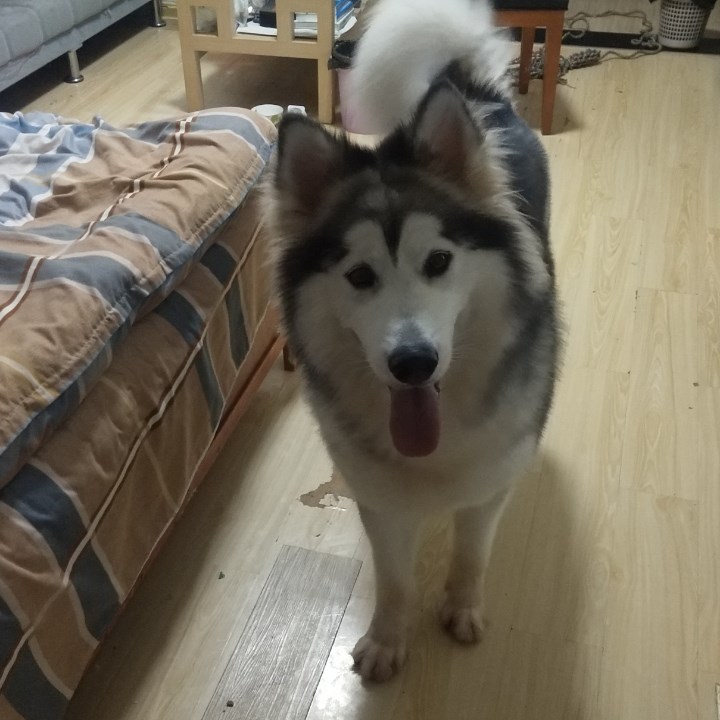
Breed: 1324-n000004-malamute